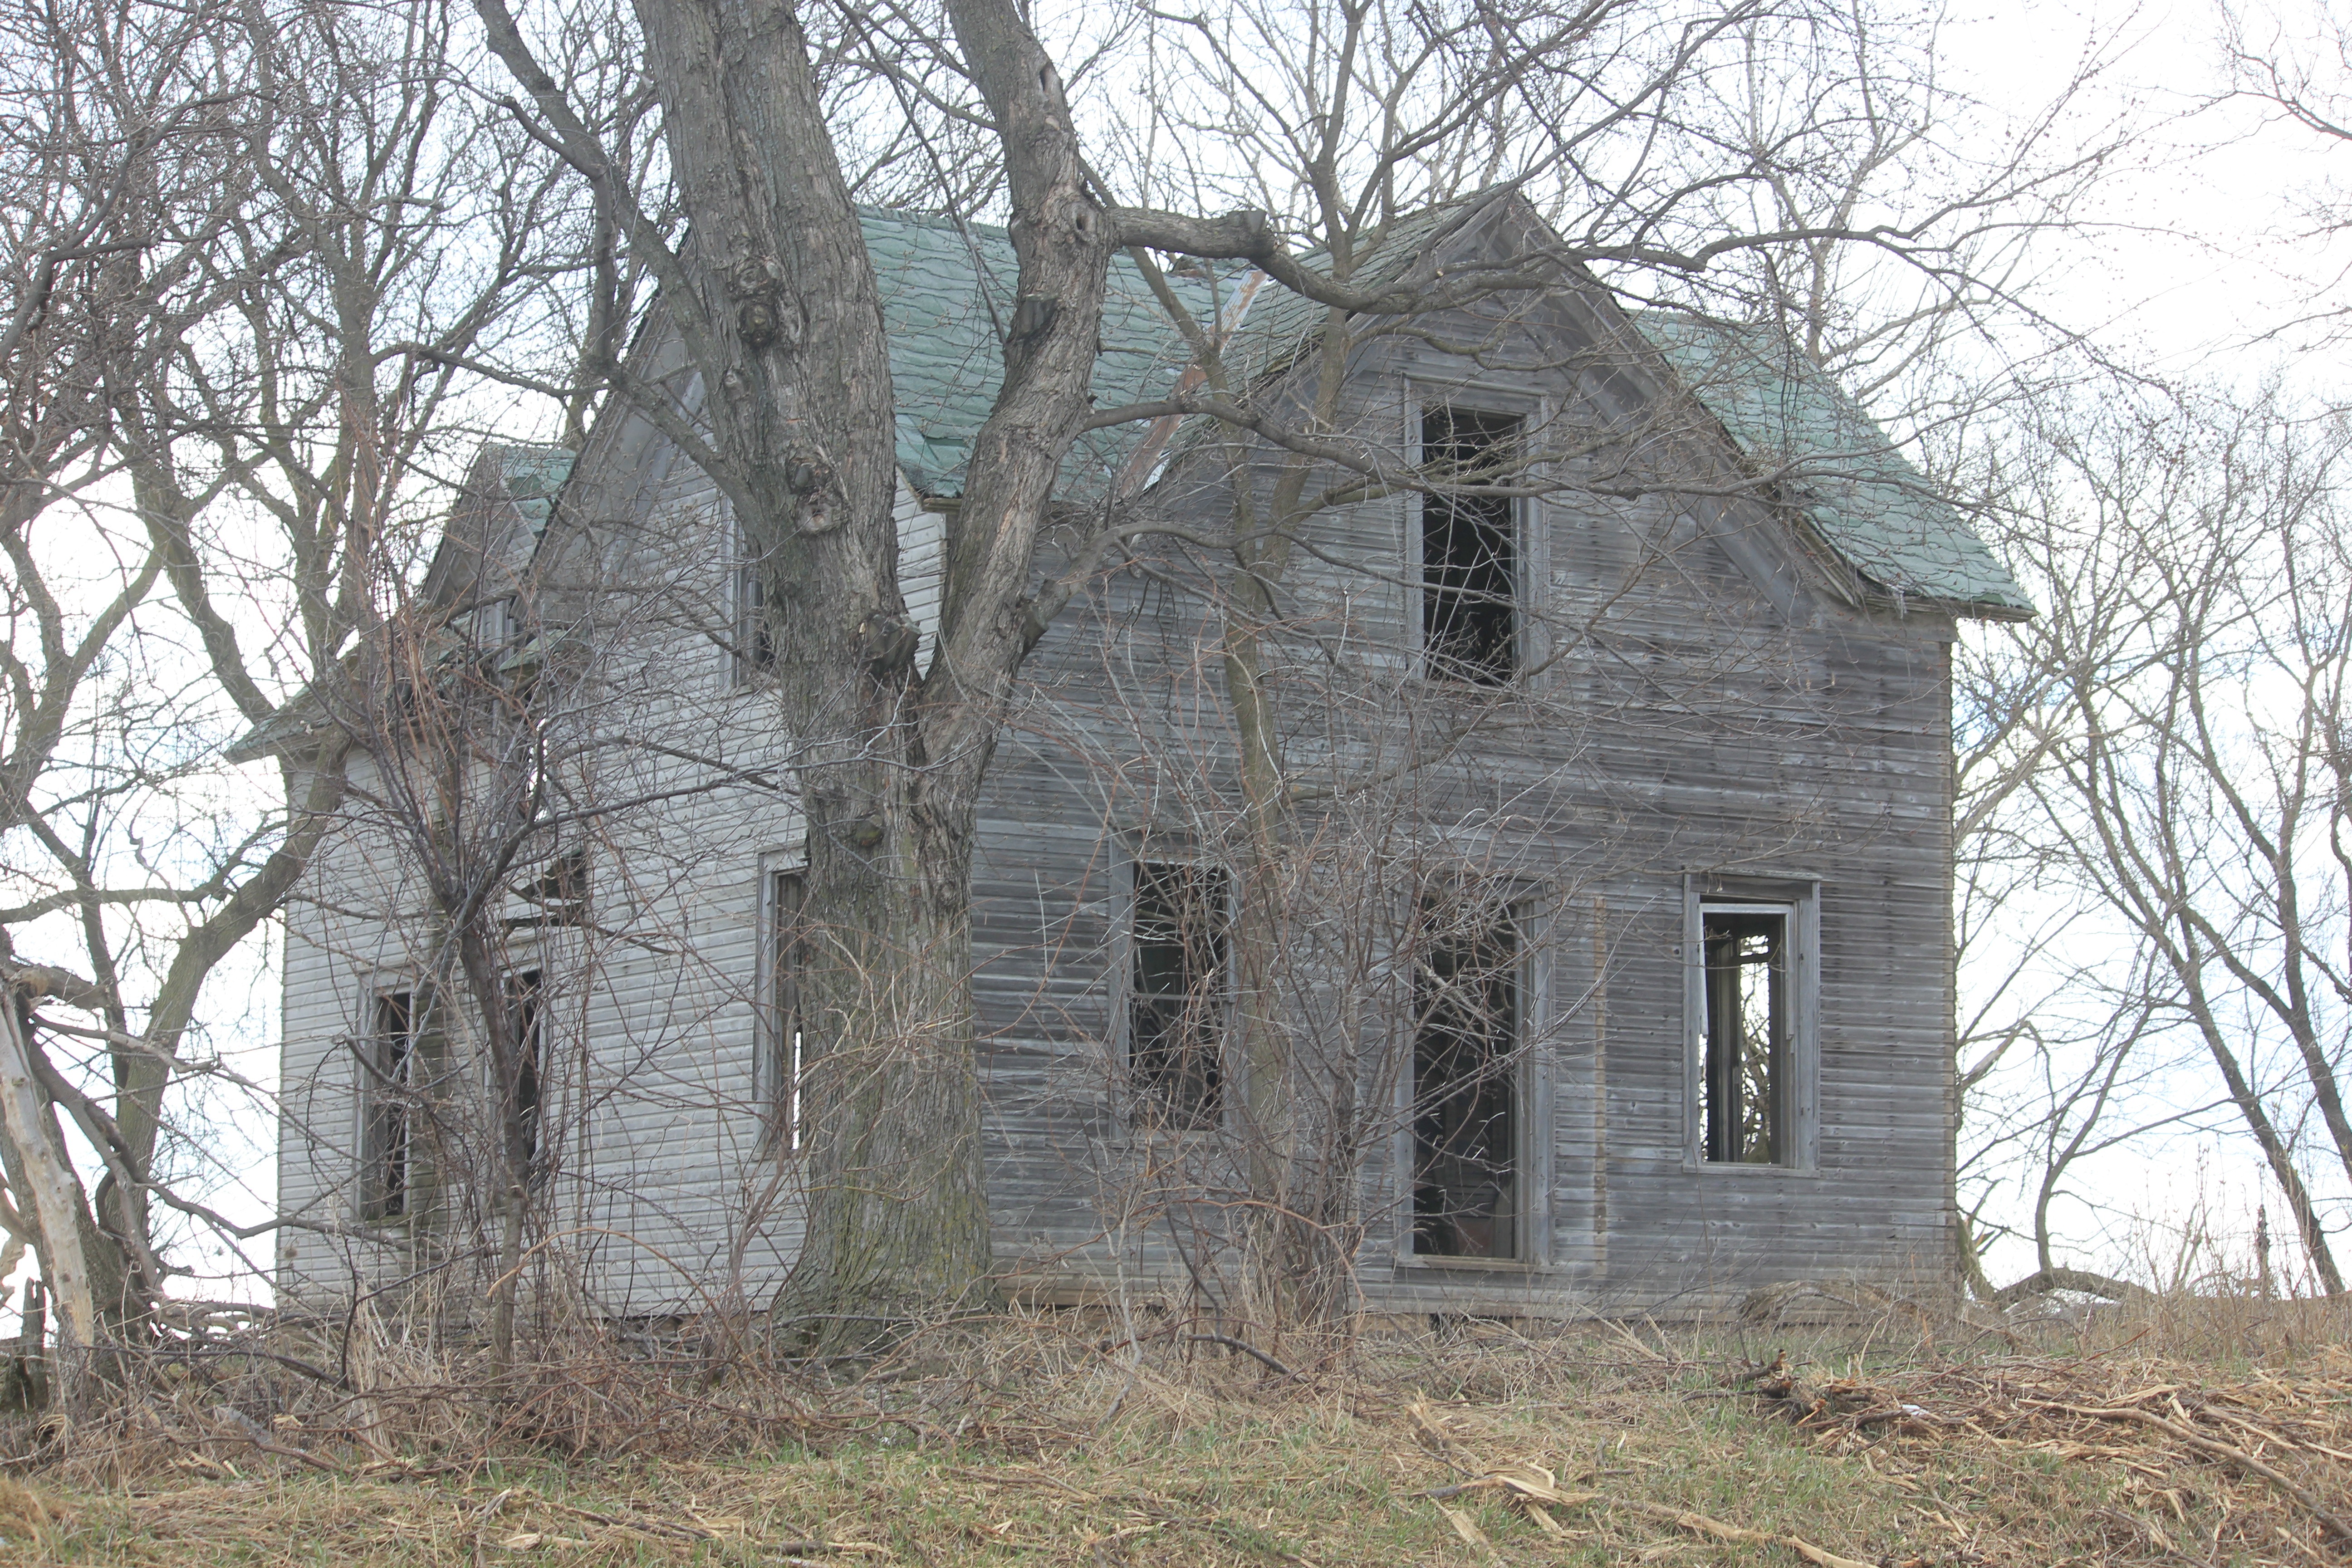
house, building, barn, home, rural, cottage, abandoned, property, church, chapel, place of worship, weathered, deserted, farmhouse, estate, haunted